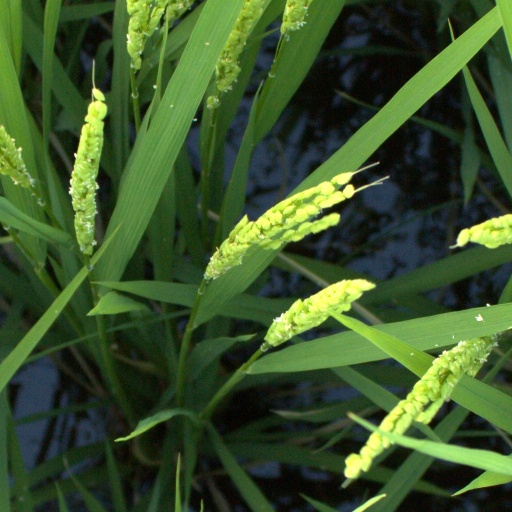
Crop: rice